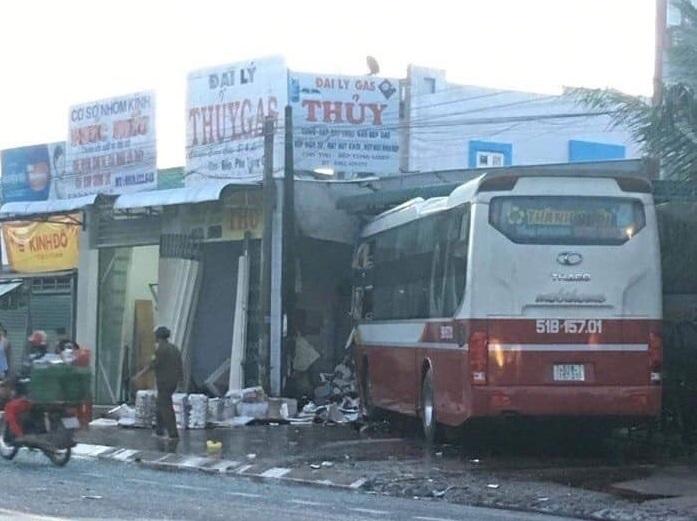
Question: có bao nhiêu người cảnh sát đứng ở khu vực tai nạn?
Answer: có một người cảnh sát đứng ở khu vực tai nạn